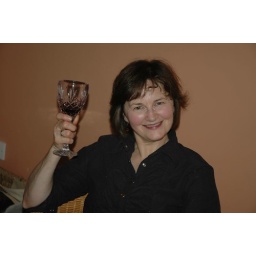
21st glass of red wine in 2007 (picture taken 00:36 on New Years night)